Blood as food

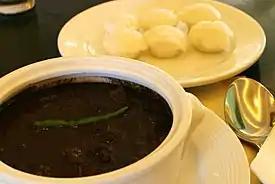
Filipino "dinuguan", a pork blood stew traditionally served with steamed rice cakes ("puto")

In Indonesia, especially the Batak tribe in North Sumatra, pig's blood is used as an ingredient and sauce mixed with andaliman ("Zanthoxylum acantophodium") for a cuisine named Sangsang (read saksang). In Balinese cuisine, pork blood is sometimes added into lawar dish, a mixture of vegetables, coconut and minced meat mixed with rich herbs and spices to create "lawar merah" (red lawar).